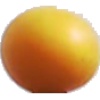
Label: Cherry Wax Yellow 1